Middleton, Leeds

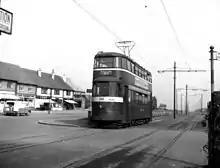
Tram on Middleton Ring Road, Lingwell Road tram stop, the terminus before the extension to Belle Isle was built in 1949.

To serve the growing population of the council estate, the Middleton Light Railway, an electric tramway, was built in 1925 by Leeds Corporation Tramways. The tramway from Leeds ran parallel to the colliery line to Hunslet Moor staithes and then headed south through Middleton Woods to a terminus on the Ring Road. As the Middleton tramway largely ran separately to the road it could run at higher speeds than other tram routes in the city; a specific fleet of trams with bogies for a smoother ride were procured for the running of the Middleton service and for most of its operation the Middleton route was not integrated with other city services. The tramway was made into a circular route in 1949 when it was extended to Belle Isle Road and Balm Road in Hunslet. The tramway closed in 1959. Its route through the park is now a footpath.